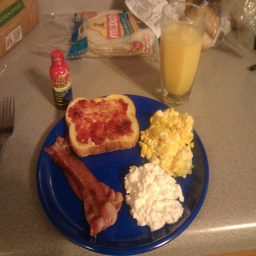
A plate with bacon, bread and jelly and eggs on it next to a glass of orange juice.
A blue plate contains breakfast food, beside an energy shot and orange juice.
A blue plate full of breakfast foods with a cup or orange juice to the side.
A plate with bacon, toast, eggs, and cottage cheese with a glass of orange juice
there is a blue plate that has many different breakfast foods on it